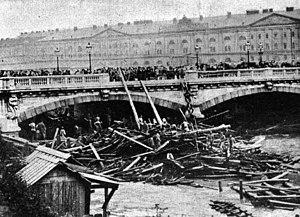
Un embâcle naturel est une accumulation naturelle de matériaux apportés par l'eau ; il peut s'agir d'accumulation de matériaux rocheux issus de l'érosion, de branches mortes, de plantes aquatiques, de feuilles mortes, de sédiments, de bois flottés ou d'embâcle de glace.